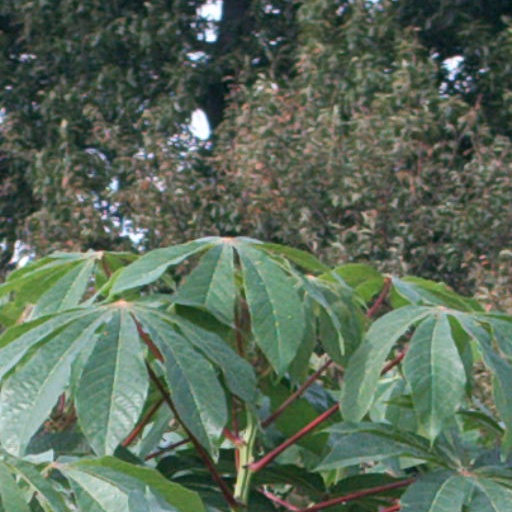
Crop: cassava